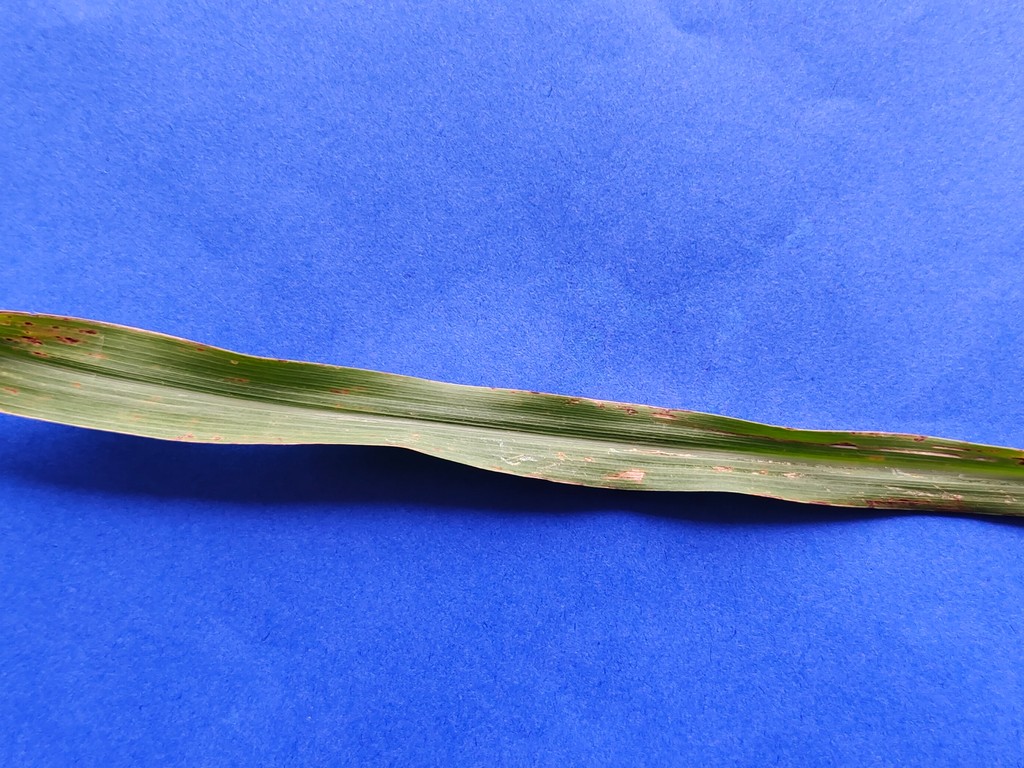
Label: Unhealthy